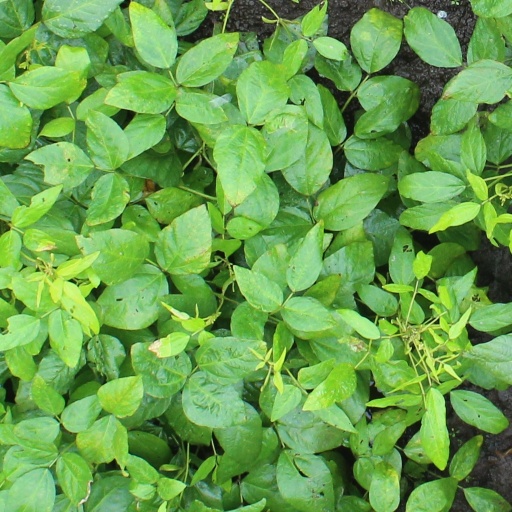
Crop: soybean